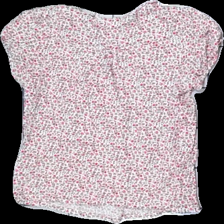
View: back
Type: T-shirt
Category: Ladies
Brand: H&M
Colors: Pink, Beige, Black, Brown
Material: 100% bomull
Pattern: Floral print
Cut: V-collar
Size: S
Season: All
Damage: invikt tyg
Damage location: bottom center
Price range: <50
Recommended usage: Reuse
Description: blommig t-shirt